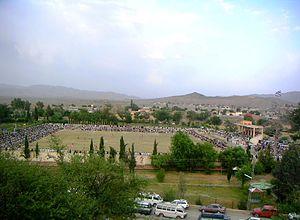
Le district de Zhob est une subdivision administrative du nord de la province du Baloutchistan au Pakistan. Créé en 1890 autour de sa capitale Zhob, le district compte une importante frontière avec l'Afghanistan.
Les villes du Pakistan regroupent au total environ 76 millions d'habitants en 2017, soit 36 % de la population de ce pays d'Asie du Sud selon le Bureau pakistanais des statistiques. Dix d'entre elles dépassent le million d'habitants, et la plus grande, Karachi, est l'une des plus grandes mégapoles du monde, avec près de quinze millions d'habitants. En dehors de celle-ci, la majorité des grandes villes se situent dans le nord de la province du Pendjab, partie la plus urbanisée du pays.